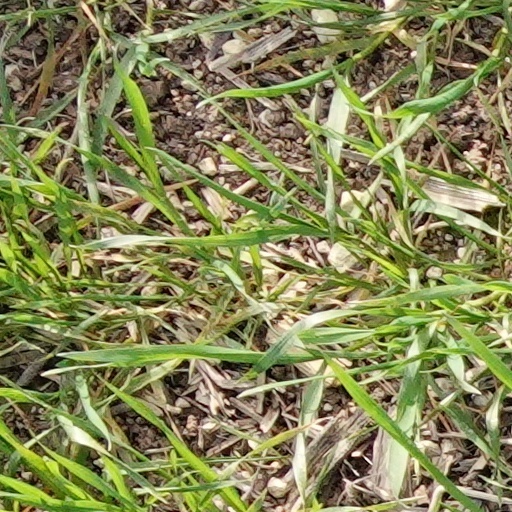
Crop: wheat